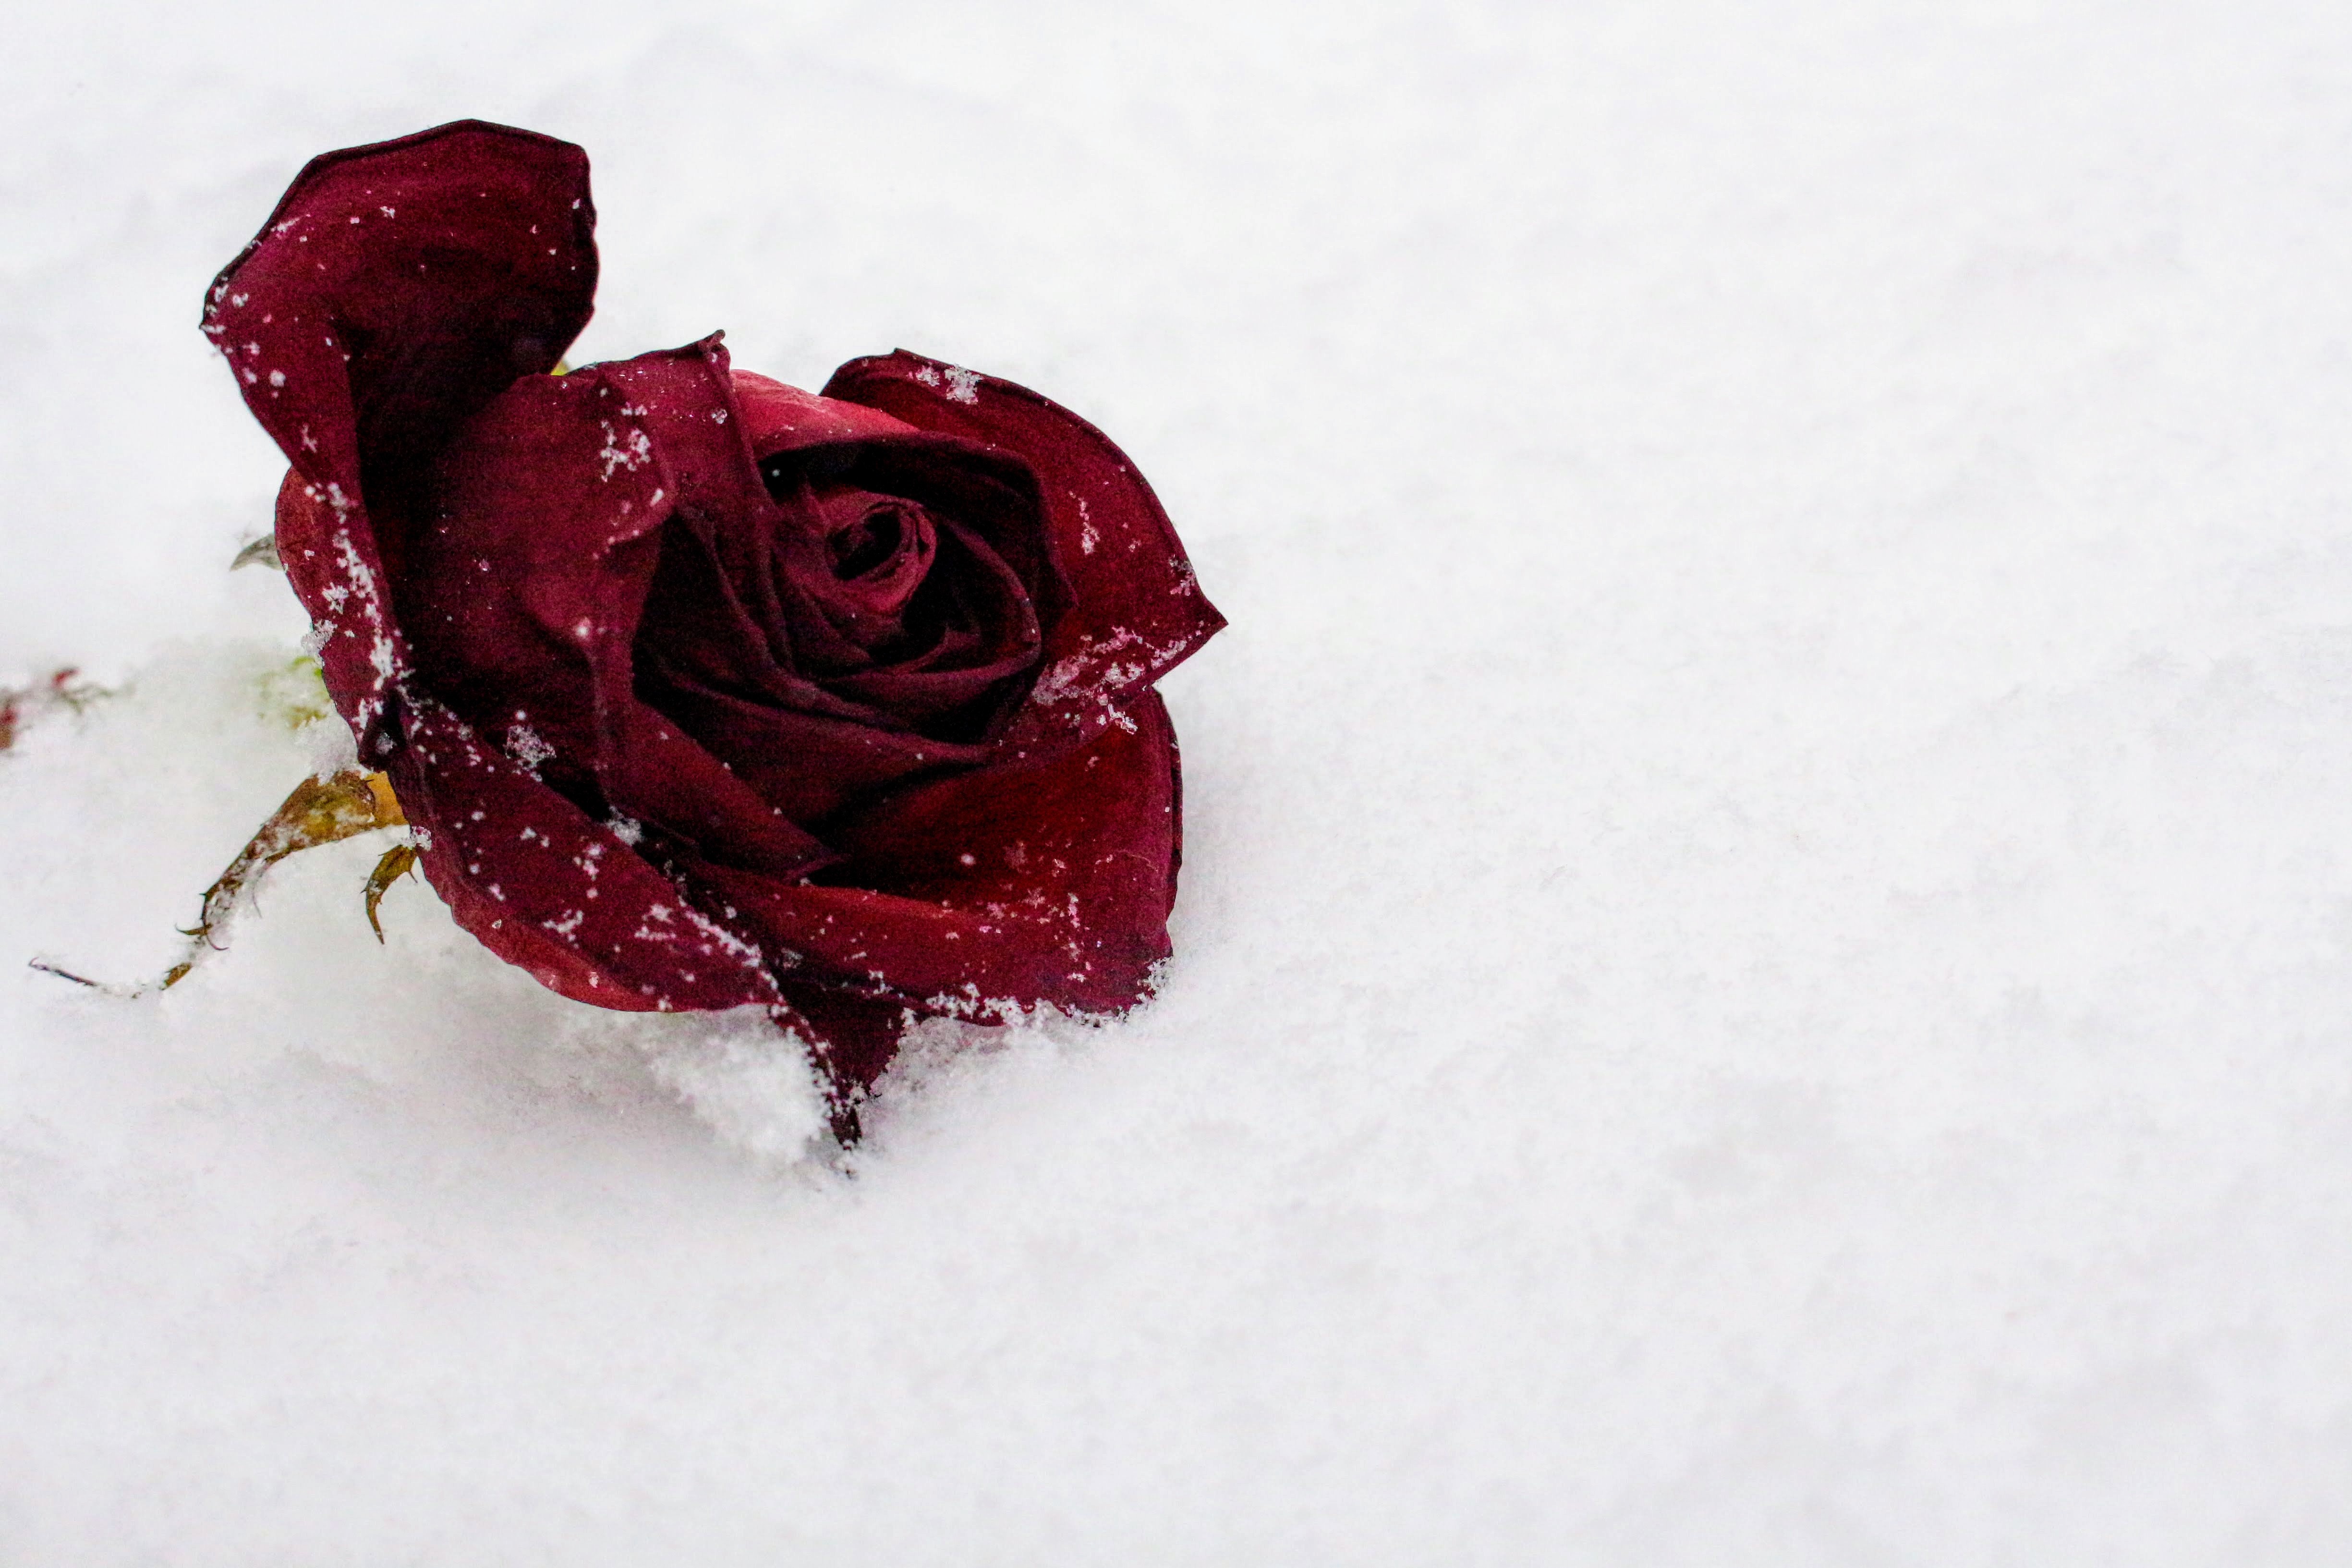
red, garden roses, rose, flower, rose family, pink, petal, plant, water, Hybrid tea rose, carmine, rose order, cut flowers, still life photography, snow, photography, artificial flower, winter, valentine's day, flowering plant, china rose